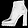
Label: Ankle boot